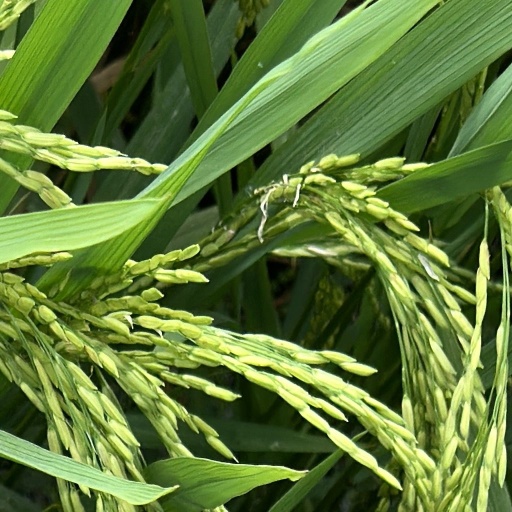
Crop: rice